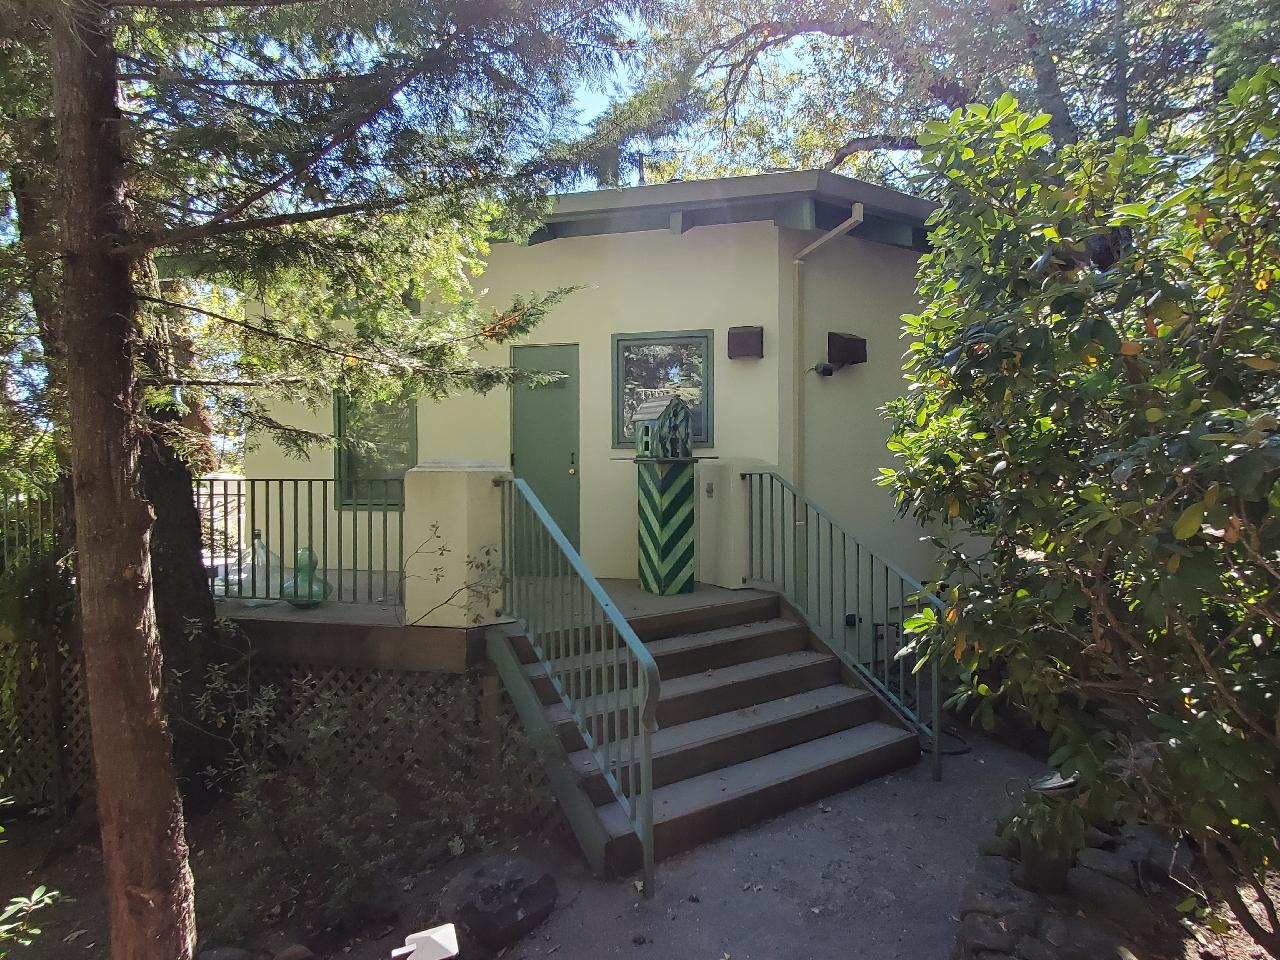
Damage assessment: no_damage